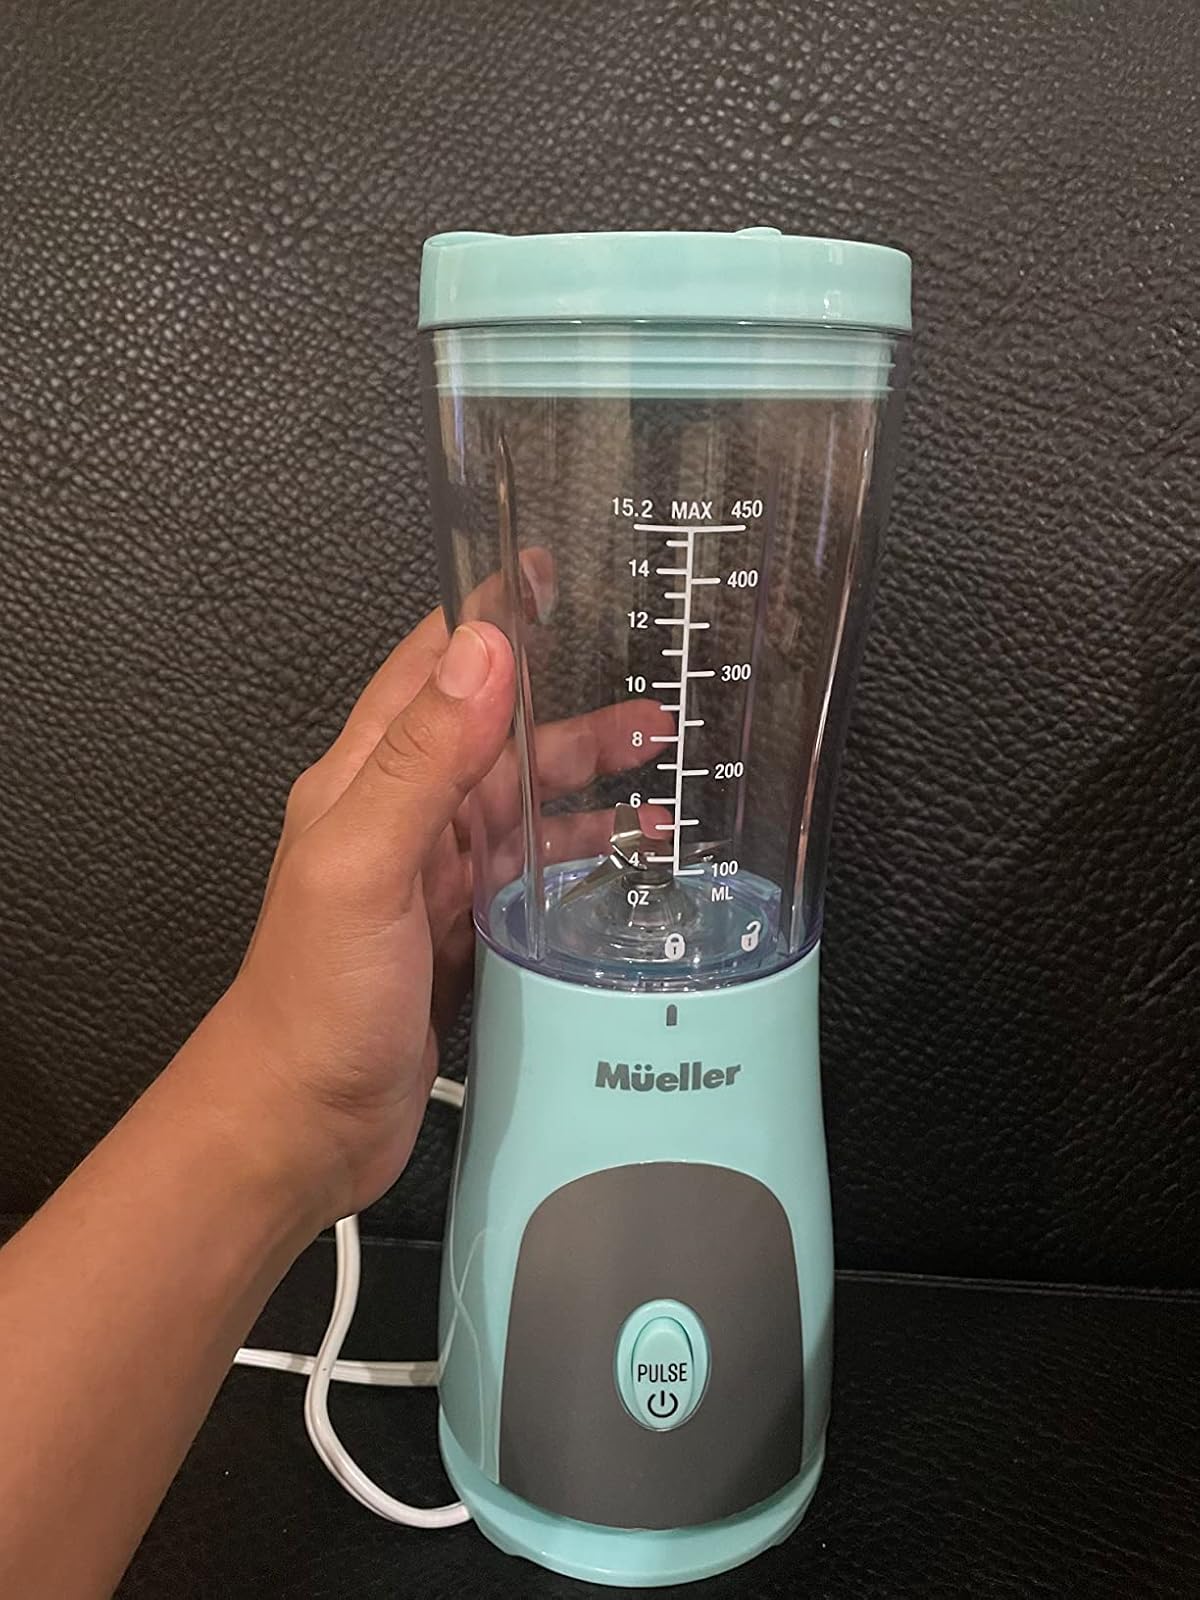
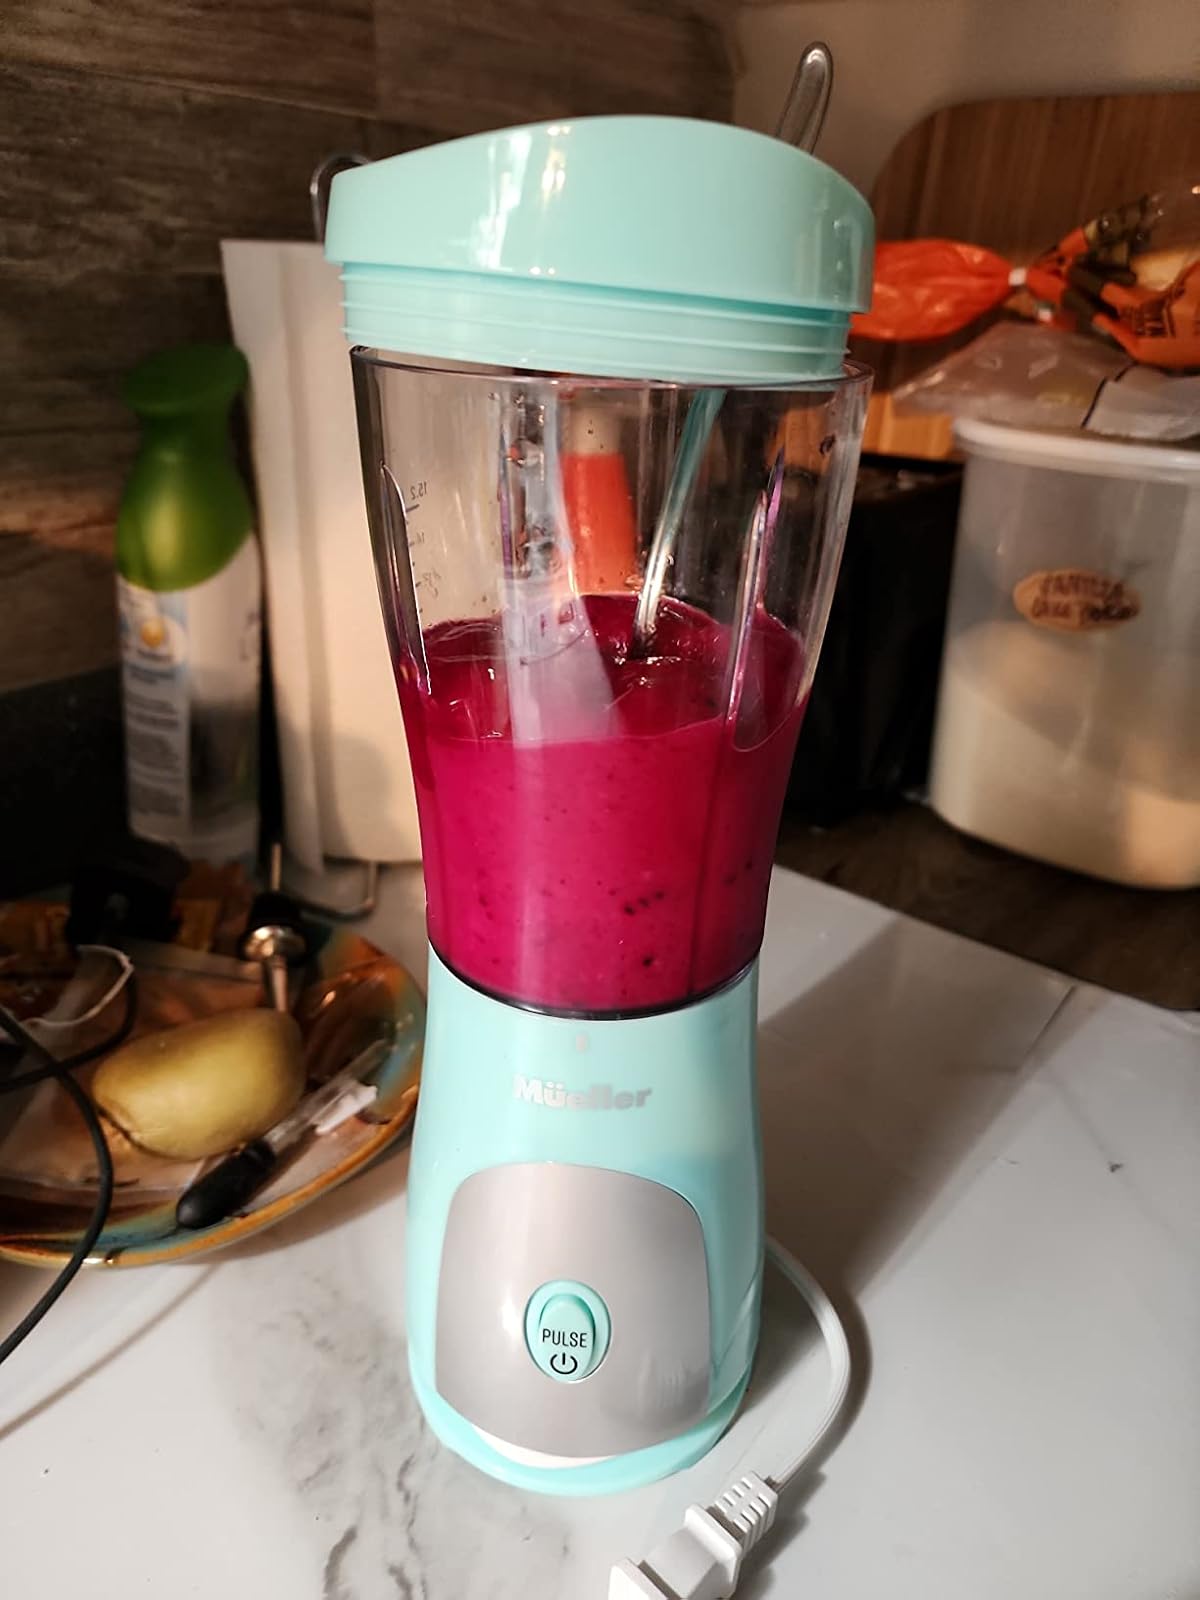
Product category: items_blender
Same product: yes